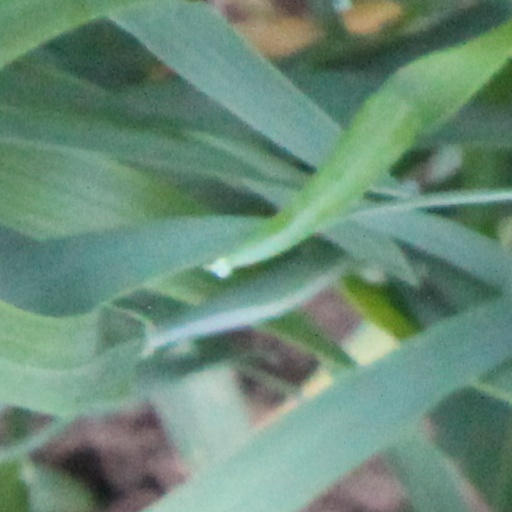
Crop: wheat